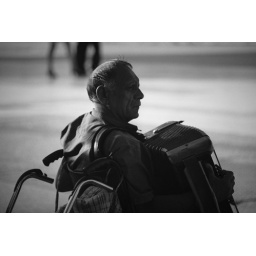
man with disabilities in his chair playing at the accordion to the people on the street